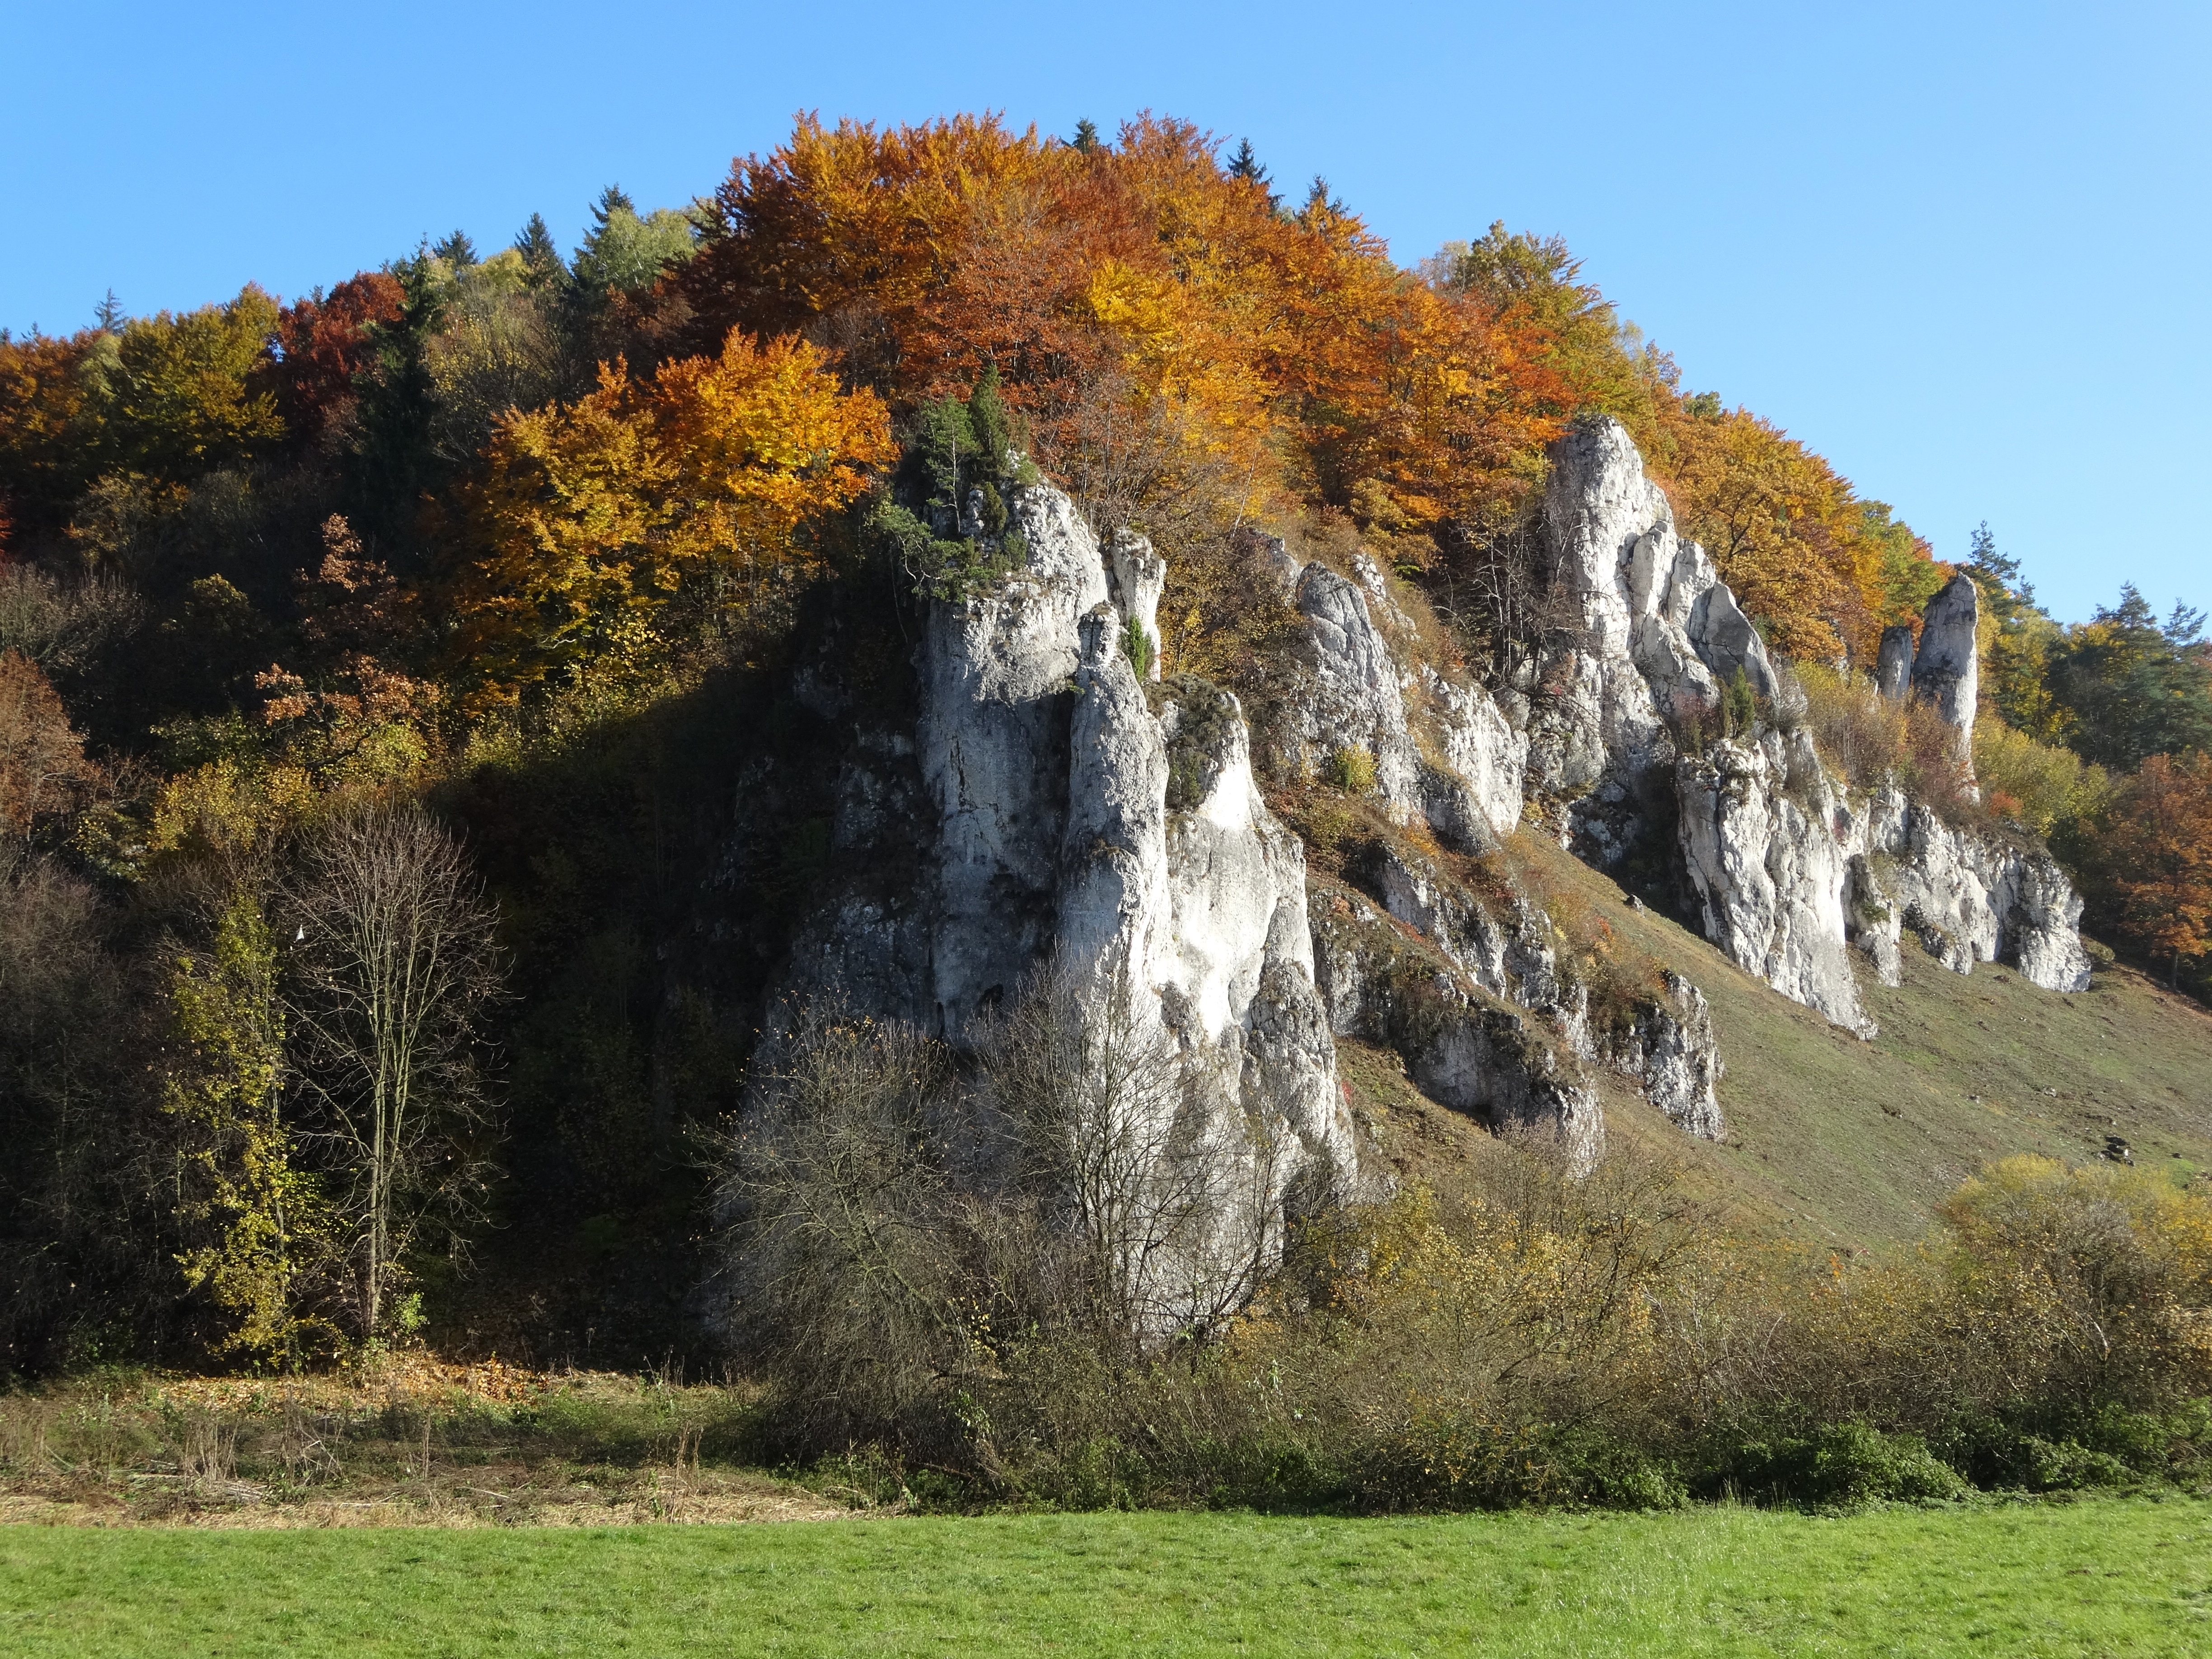
landscape, tree, nature, grass, rock, wilderness, mountain, plant, meadow, leaf, hill, cliff, autumn, park, terrain, season, ridge, rocks, poland, woodland, the national park, the founding fathers, rural area, woody plant